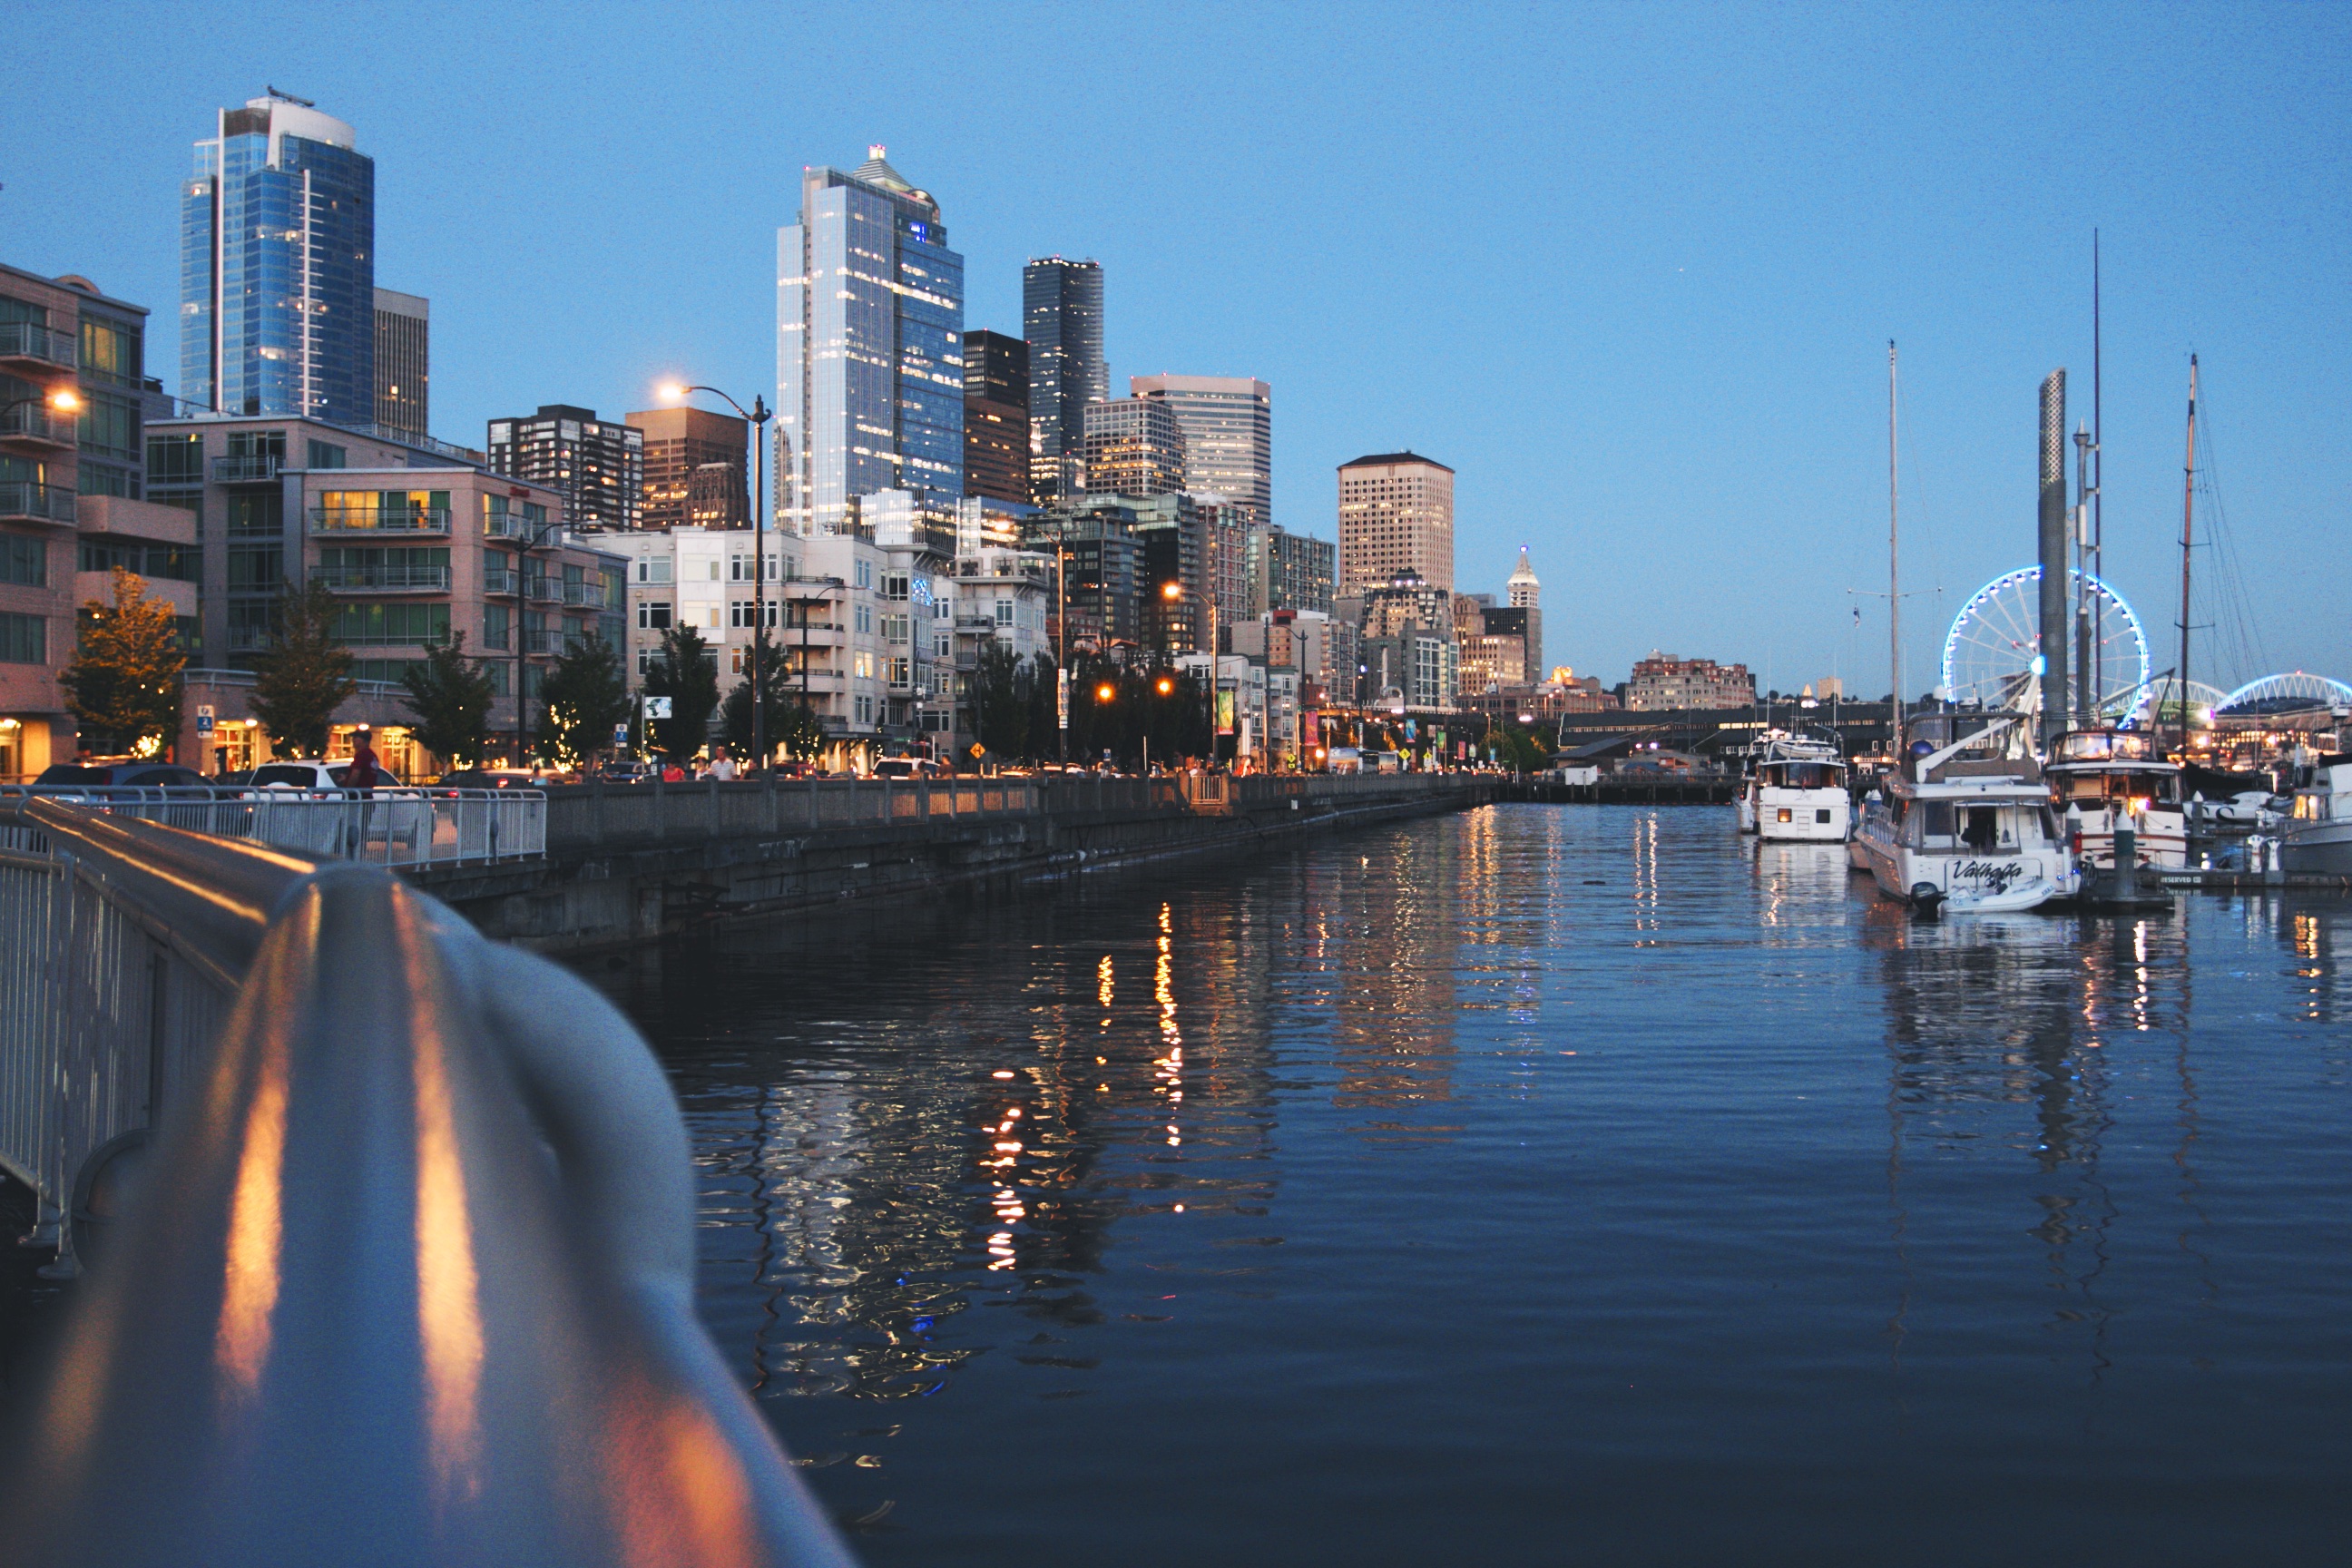
sea, water, dock, bridge, skyline, city, skyscraper, river, cityscape, dusk, evening, reflection, harbor, marina, waterway, skyscrapers, boats, urban area, human settlement